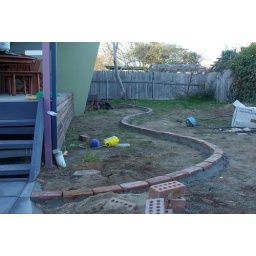
Old Canberra red bricks from a demolished house in Yarralumla form the start of garden pathOld Canberra red bricks from a demolished house in Yarralumla form the start of garden pathOld Canberra red bricks from a demolished house in Yarralumla form the start of garden path